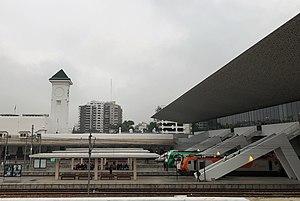
nouvelle annexe de la gare de Casa Voyageurs, Casablanca, Maroc